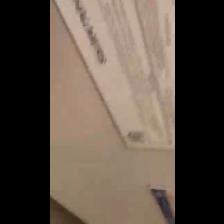
Label: NonHuman